Public housing in France

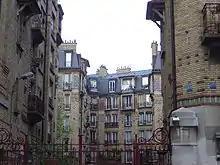
HLM in Paris's 13th arrondissement

Public housing in France (French: "logement social", also called "Habitations à loyer modéré", or "HLM") is a central, local or social program designed to provide subsidized assistance for low-income and poor people.